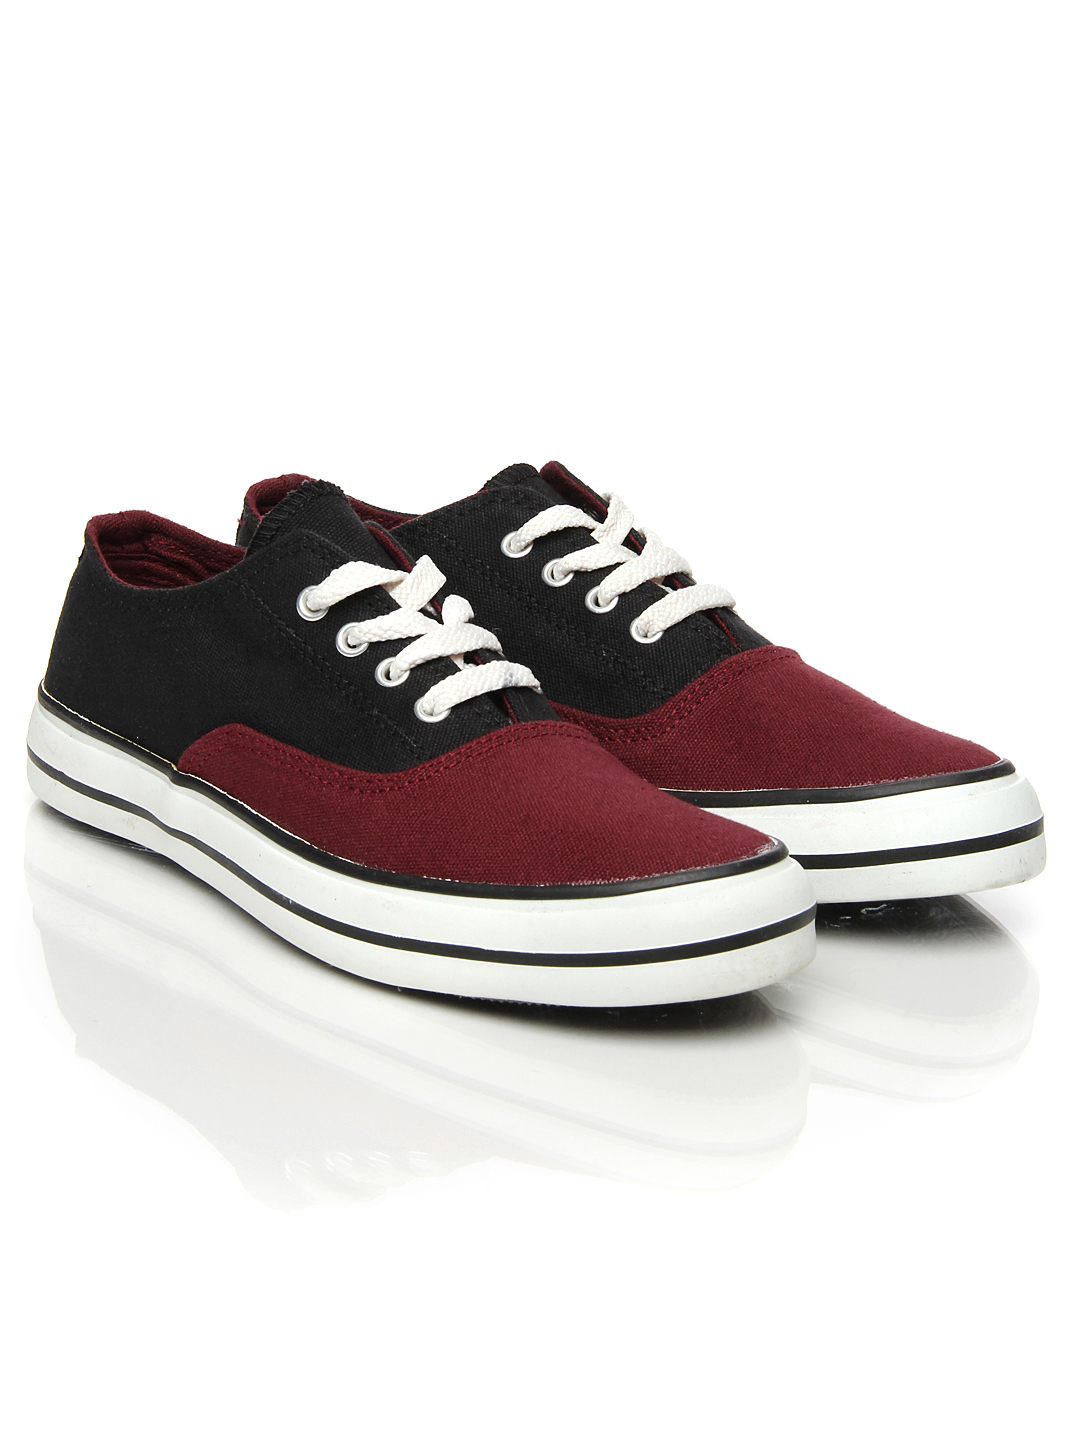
Converse Men Black & Maroon Oxford Casual Shoes
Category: Footwear / Shoes / Casual Shoes
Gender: Men
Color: Black
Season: Summer 2014
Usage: Casual